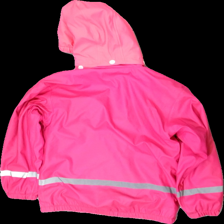
View: back
Type: Rain jacket
Category: Children
Brand: Tenson
Colors: Pink
Material: 62% acrylic, 38% polyester
Cut: Regular
Size: 134
Season: Autumn
Stains: Minor
Price range: 50-100
Recommended usage: Reuse